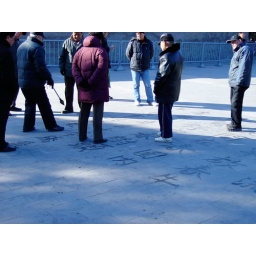
guy painting poetry on ground in water